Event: Nepal Earthquake
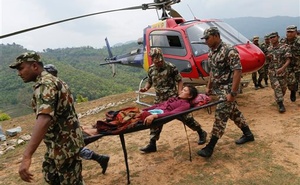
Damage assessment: damage